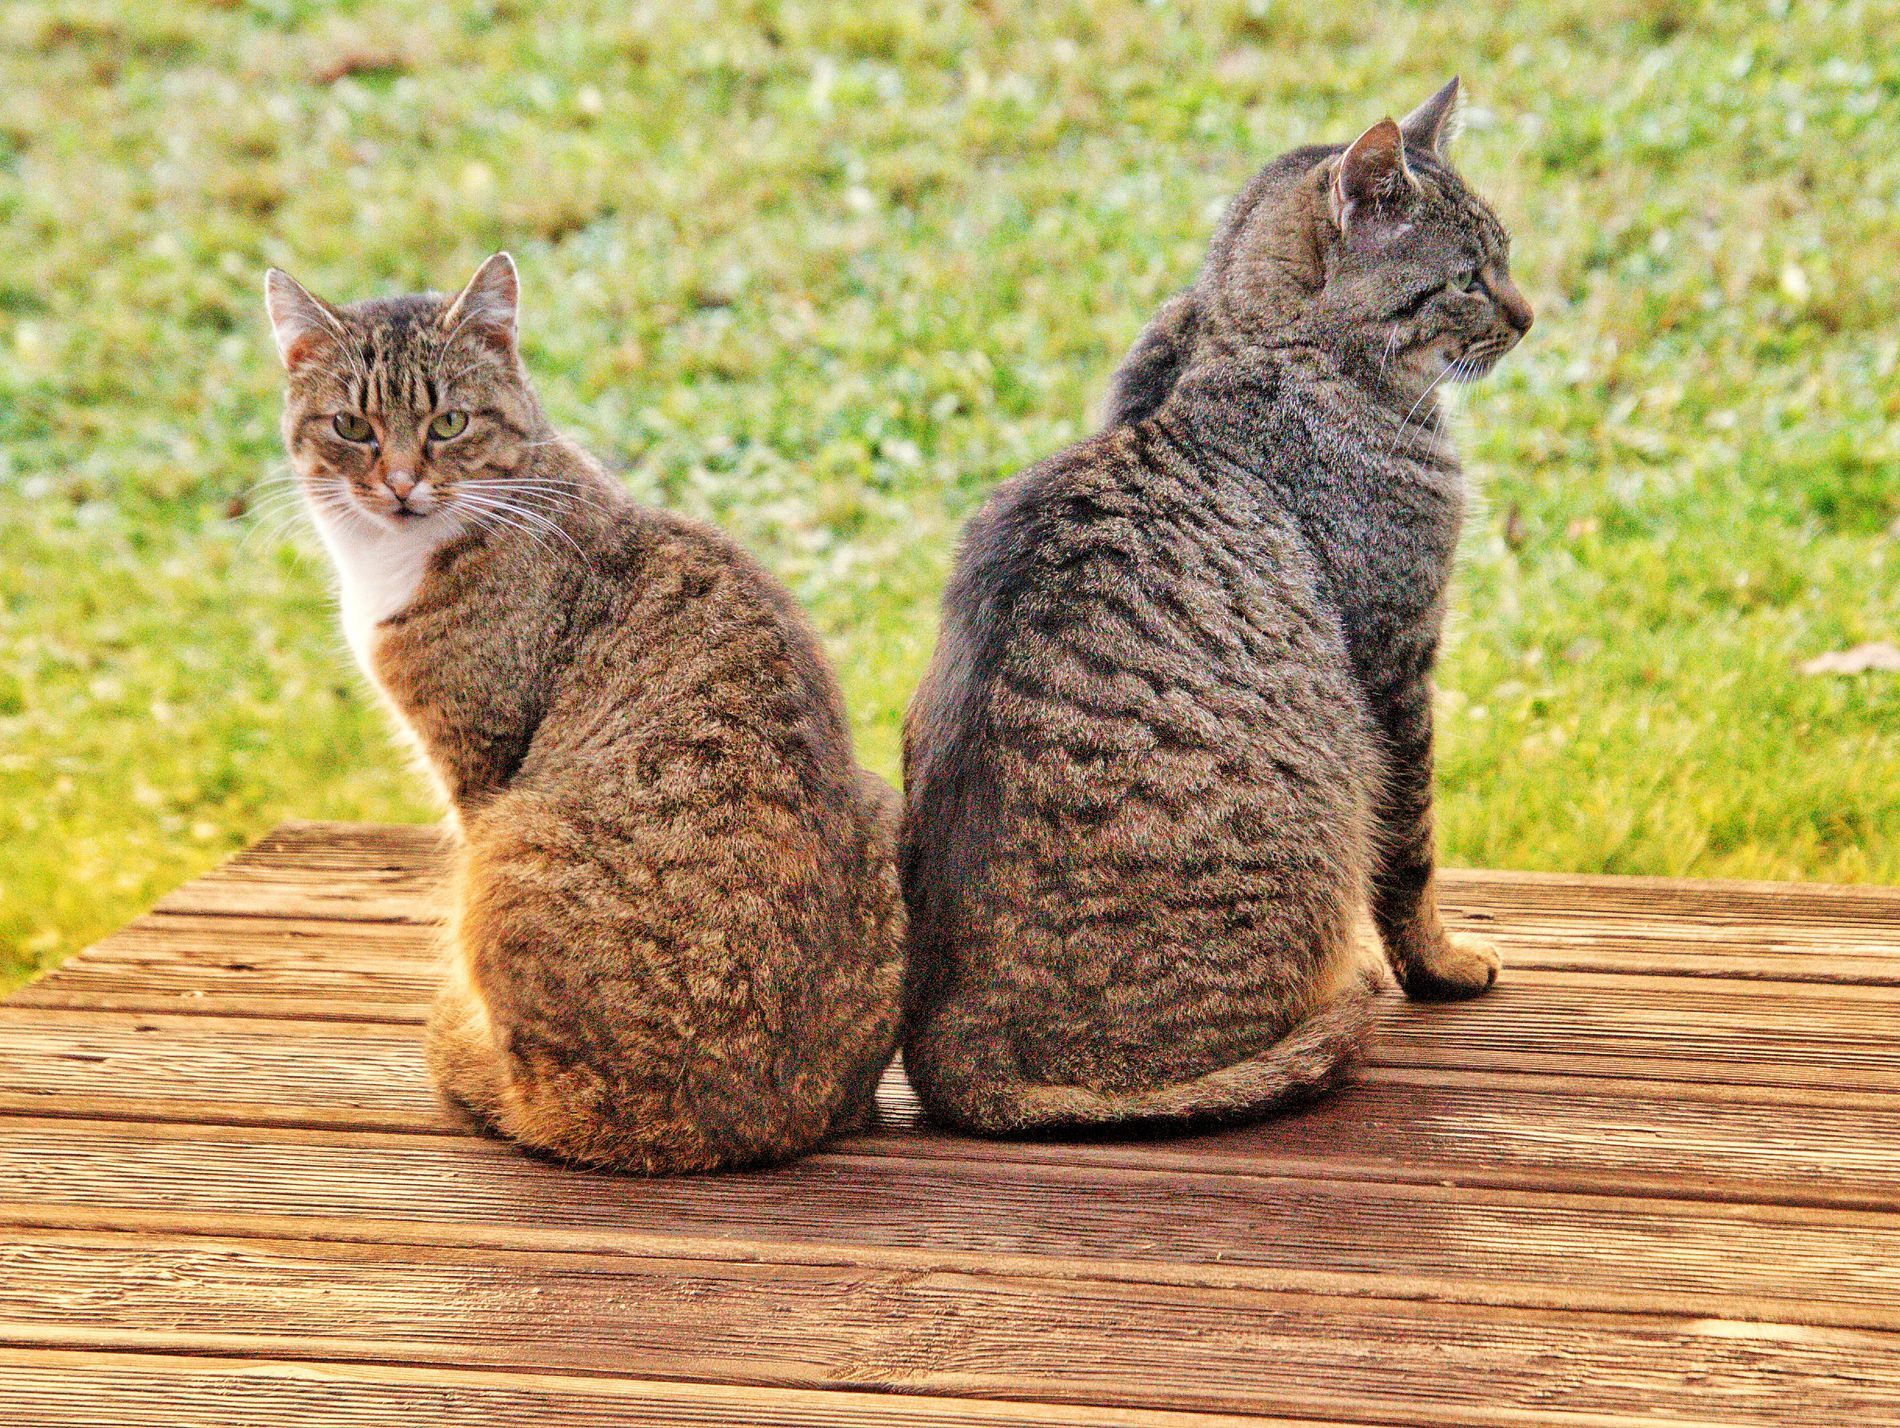
cats in the garden
Two cats stand on the table in the garden; one looks directly at the camera while the other gazes in another direction under the sunlight.
An eye-level shot captures two cats standing in the sunlight in the green garden on an outdoor table. The image conveys a sense of warmth and vitality.
Labels: Hardwood, Wood, Animal, Cat, Mammal, Pet, Manx, Kitten, Architecture, Building, House, Housing, Porch, Deck, Abyssinian, Egyptian Cat, cats, table, garden
Camera: Canon Canon EOS 500D
Aperture: F6.3
Exposure: 1/320 sec
ISO: 1600
Focal length: 128.0 mm